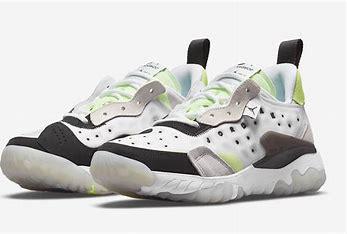
Brand: Jordan
Model: Delta 2